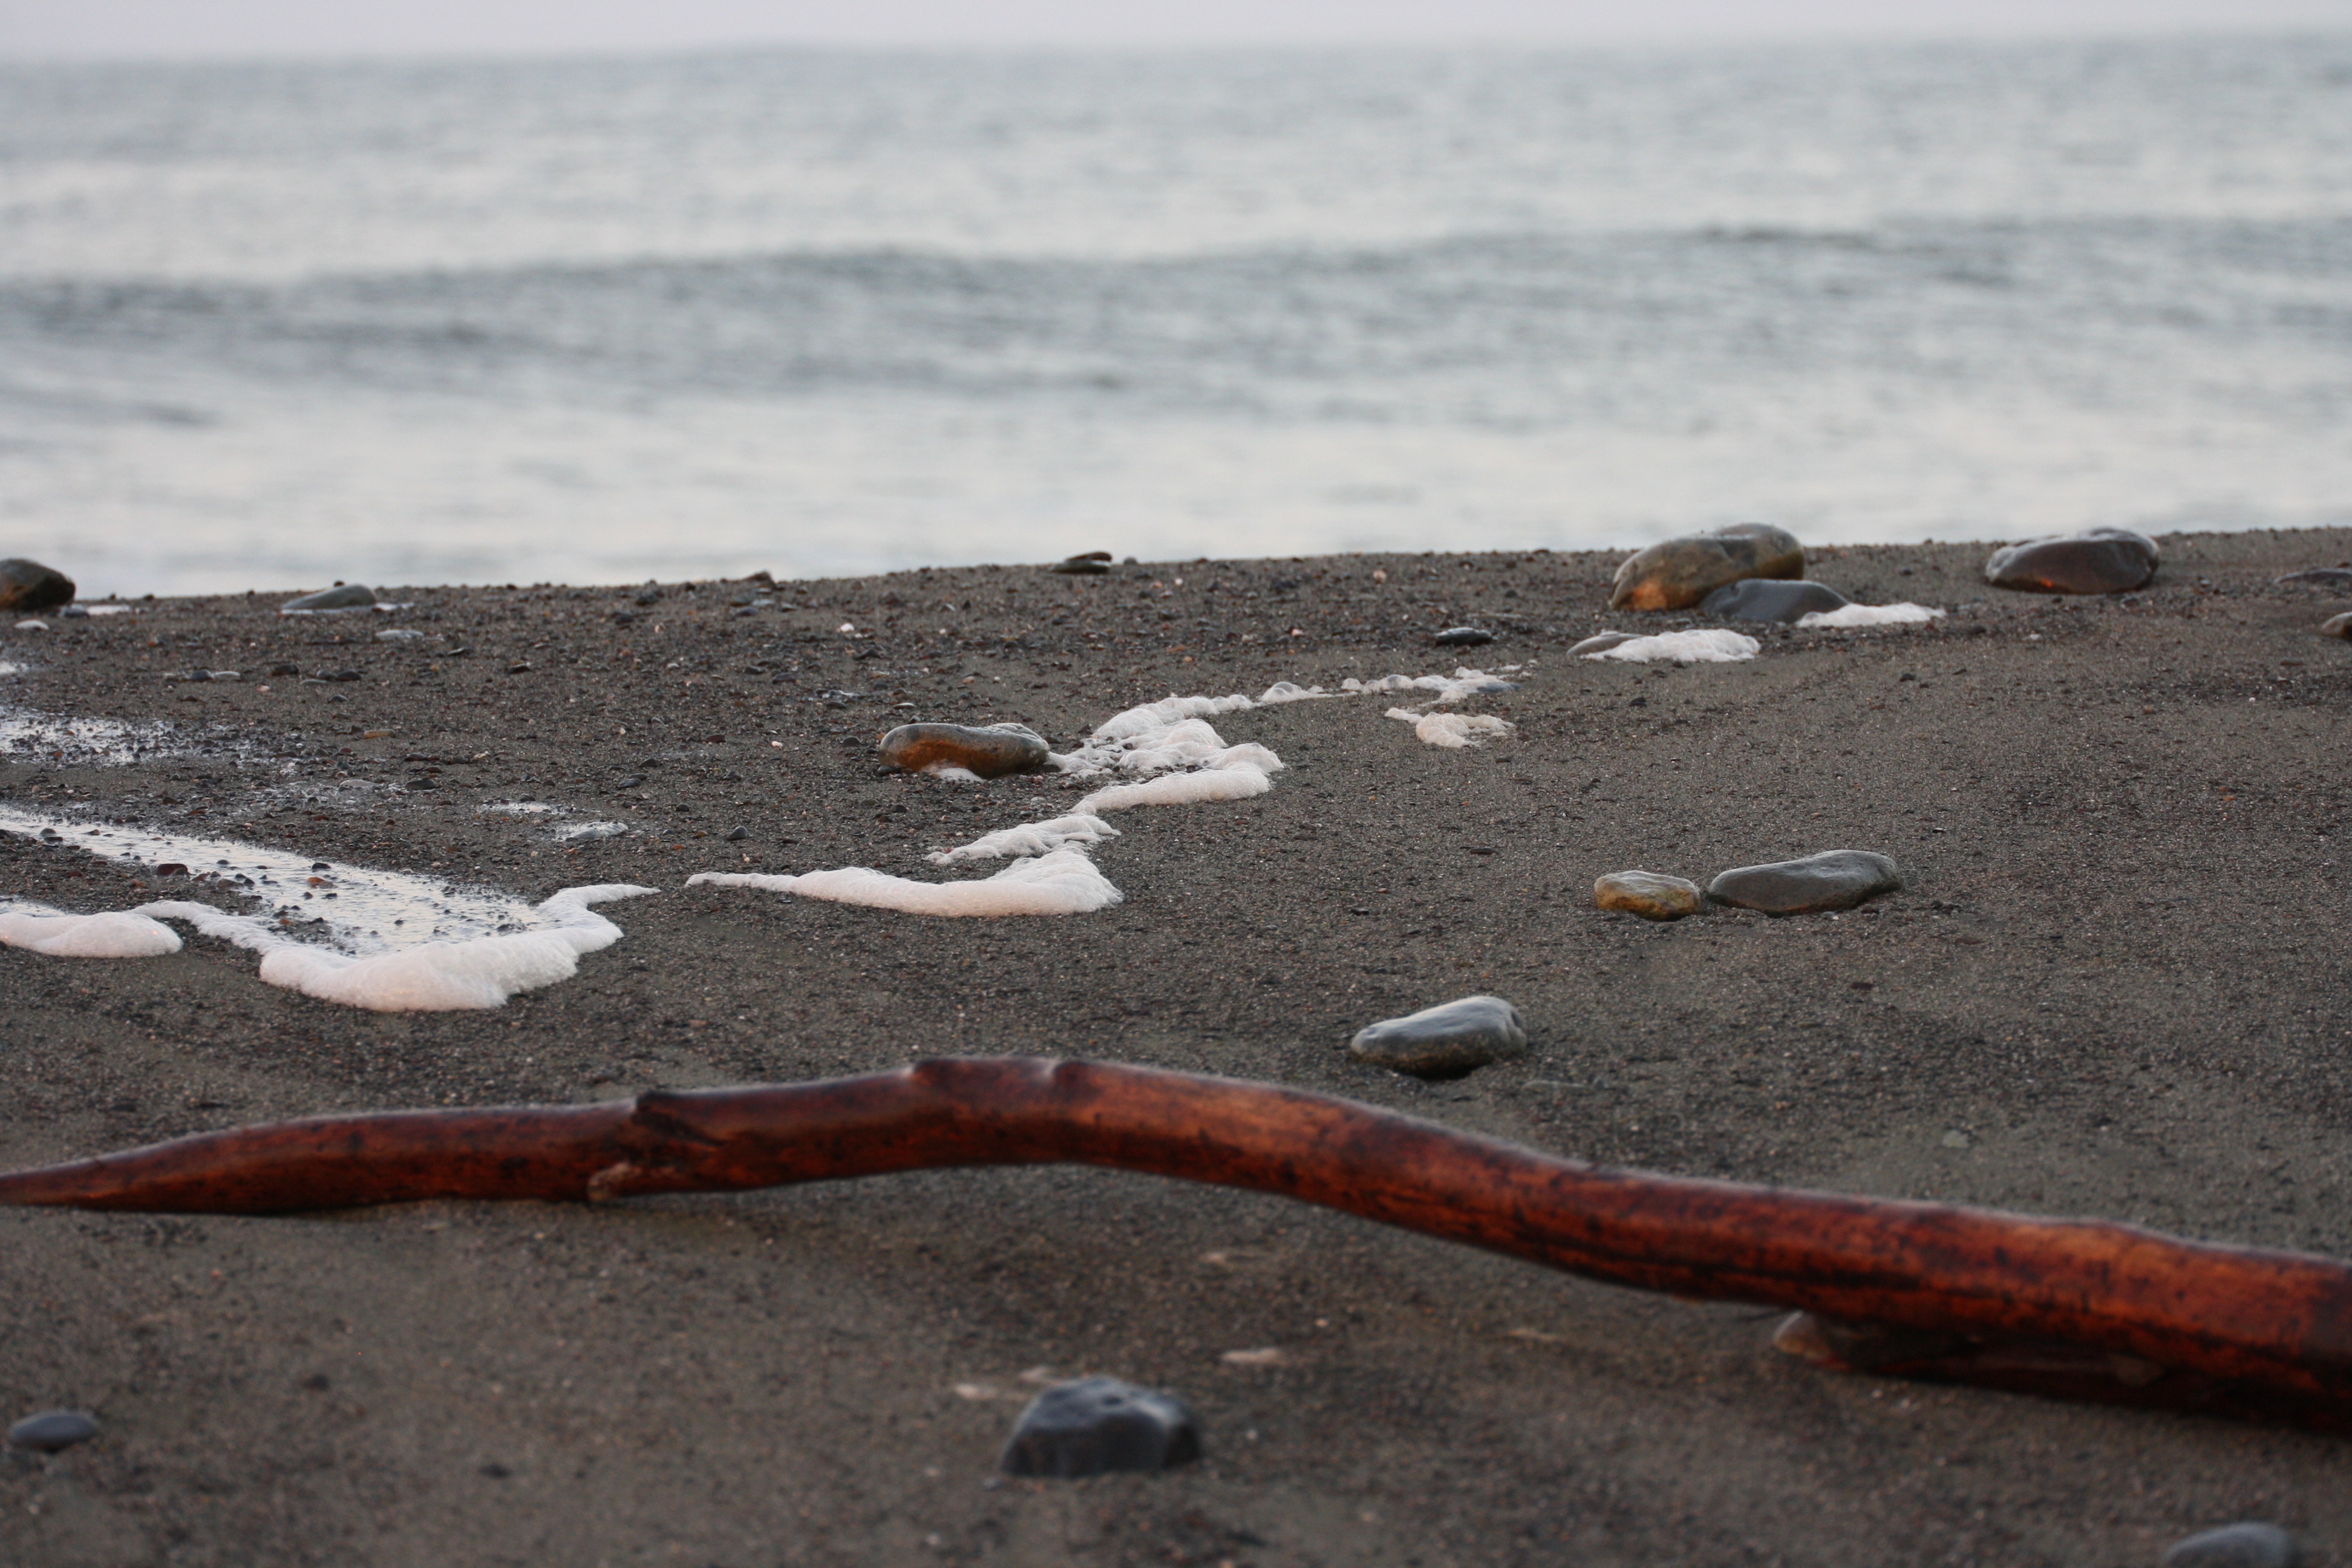
beach, sea, coast, water, sand, rock, ocean, wood, shore, wave, material, body of water, stones, mudflat